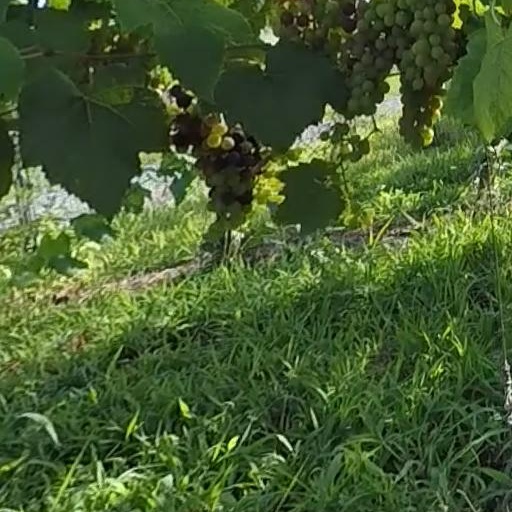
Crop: grape